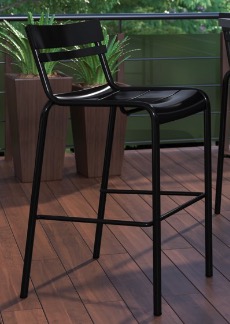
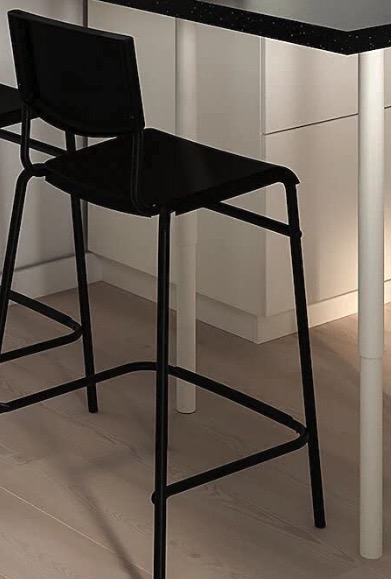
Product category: stool
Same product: no